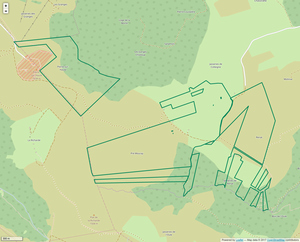
Périmètre de la RNR des Jasseries de Colleigne.
La réserve naturelle régionale des Jasseries de Colleigne est une réserve naturelle régionale de la région Auvergne-Rhône-Alpes. Elle fut créée en 1985 sous forme d'une réserve naturelle volontaire sur 55,67 hectares dans les monts du Forez. Son classement en RNR a été validé en 2009 et sa surface a été étendue pour couvrir actuellement une superficie de 285 hectares. Elle protège des milieux ouverts dans un secteur des Hautes Chaumes du Forez.